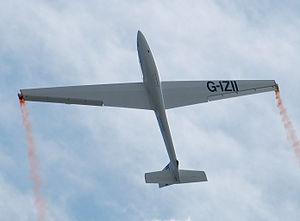
Un avion de voltige est un aérodyne utilisé en voltige aérienne, à la fois lors de démonstrations et de compétitions de vol acrobatique.
Swift S-1 est un planeur monoplace avec train d'atterrissage rétractable. Il fut fabriqué par Margański & Mysłowski, mais n'est plus en production.